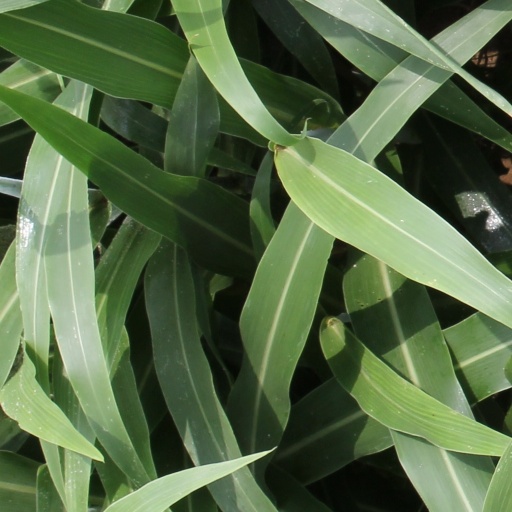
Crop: sorghum